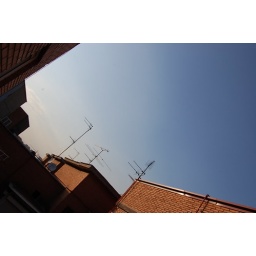
The view from my bedroom window in spaiin